All India & South Asia Rugby Tournament

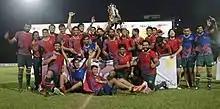
Men's Champion All India Rugby 2017

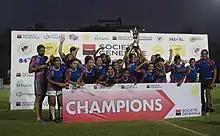
Women's Champion All India Rugby 2017

In 2017 the All India & South Asia Rugby Tournament was held at CCFC between 7 and 14 October with 10 teams competing in the men's category.